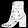
Label: Ankle boot